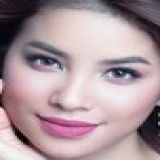
hoa hậu Phạm Hương